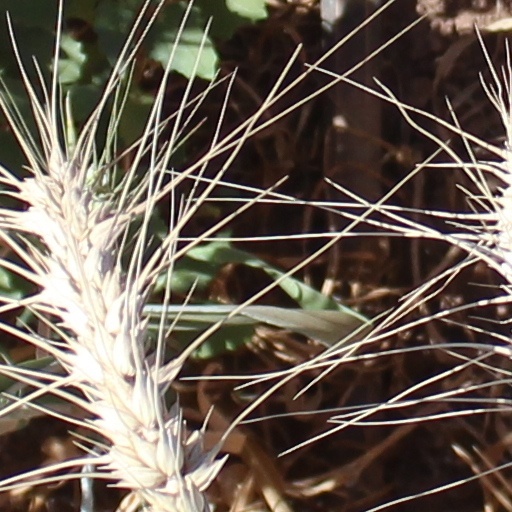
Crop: wheat